Church of Notre-Dame de Runan

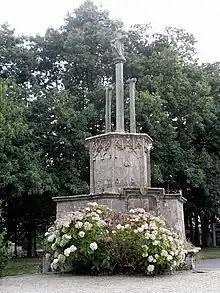
Calvary at Runan church, seen from the church.

The north side is less decorated than the south front. Built during the mid-14th-century campaign, it underwent only minor modifications in the 15th century: the gable "crossettes", the railings and the fleuron at the top of the transept arm. The transept arm is supported by five buttresses, including one under the bay, whose infill is built on the same model as the south arm.